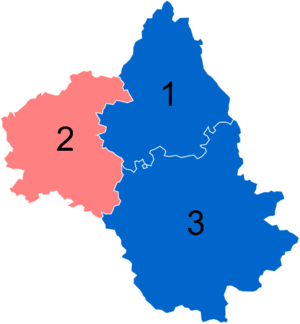
Résultats des élections législatives de l'Aveyron en 2012
Les élections législatives françaises de 2012 se tiennent les 10 et 17 juin 2012. Elles sont marquées par un nouveau découpage électoral des 577 circonscriptions pour tenir compte de l'évolution de la démographie française. Les résultats sont présentés par département ou collectivité et pour chaque circonscription. Ils indiquent les modifications éventuellement apportées à la composition de ces circonscriptions par rapport au précédent découpage de 1986 :
Les élections législatives françaises de 2012 se déroulent les 10 et 17 juin 2012. Dans le département de l'Aveyron, trois députés sont à élire dans le cadre de trois circonscriptions, le département n'étant pas concerné par le redécoupage électoral.